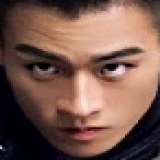
diễn viên Âu Hào